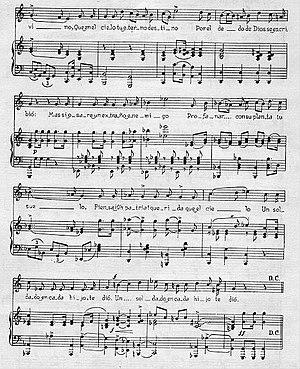
L’hymne national mexicain originel fut adopté en 1854.